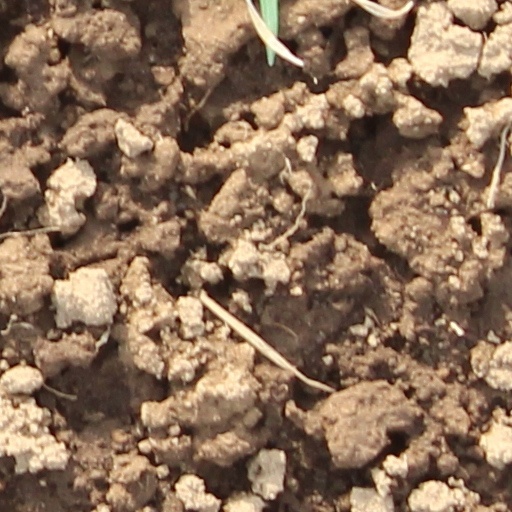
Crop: wheat